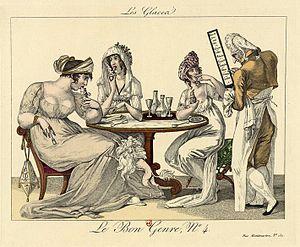
La crème glacée, aussi appelée glace, est un entremets congelé, voire surgelé, élaboré à partir de la crème, elle-même faite à partir de lait, de sucre, de fruits et d'arômes variés ; on y ajoute parfois des jaunes d'œufs.